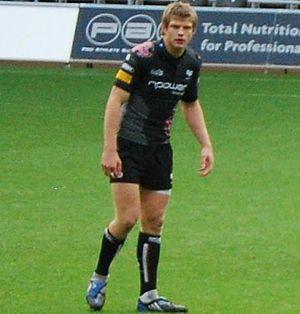
La liste des joueurs sélectionnés en équipe du pays de Galles de rugby à XV comprend 1 155 joueurs au 8 février 2020, le dernier étant Nick Tompkins retenu pour la première fois en équipe nationale le 1ᵉʳ février 2020 contre l'Italie. Le premier Gallois sélectionné est James Bevan le 19 février 1880 contre l'équipe d'Angleterre. L'ordre établi prend en compte la date de la première sélection, puis la qualité de titulaire ou remplaçant et enfin l'ordre alphabétique.
La Coupe d'Europe de rugby à XV 2009-2010, appelée aussi Coupe Heineken selon le nom du sponsor de la compétition, oppose vingt-quatre clubs anglais, écossais, français, gallois, irlandais et italiens. Cette quinzième édition se déroule du 9 octobre 2009 au 22 mai 2010, date de la finale au Stade de France.